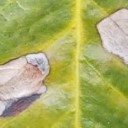
Label: Miner